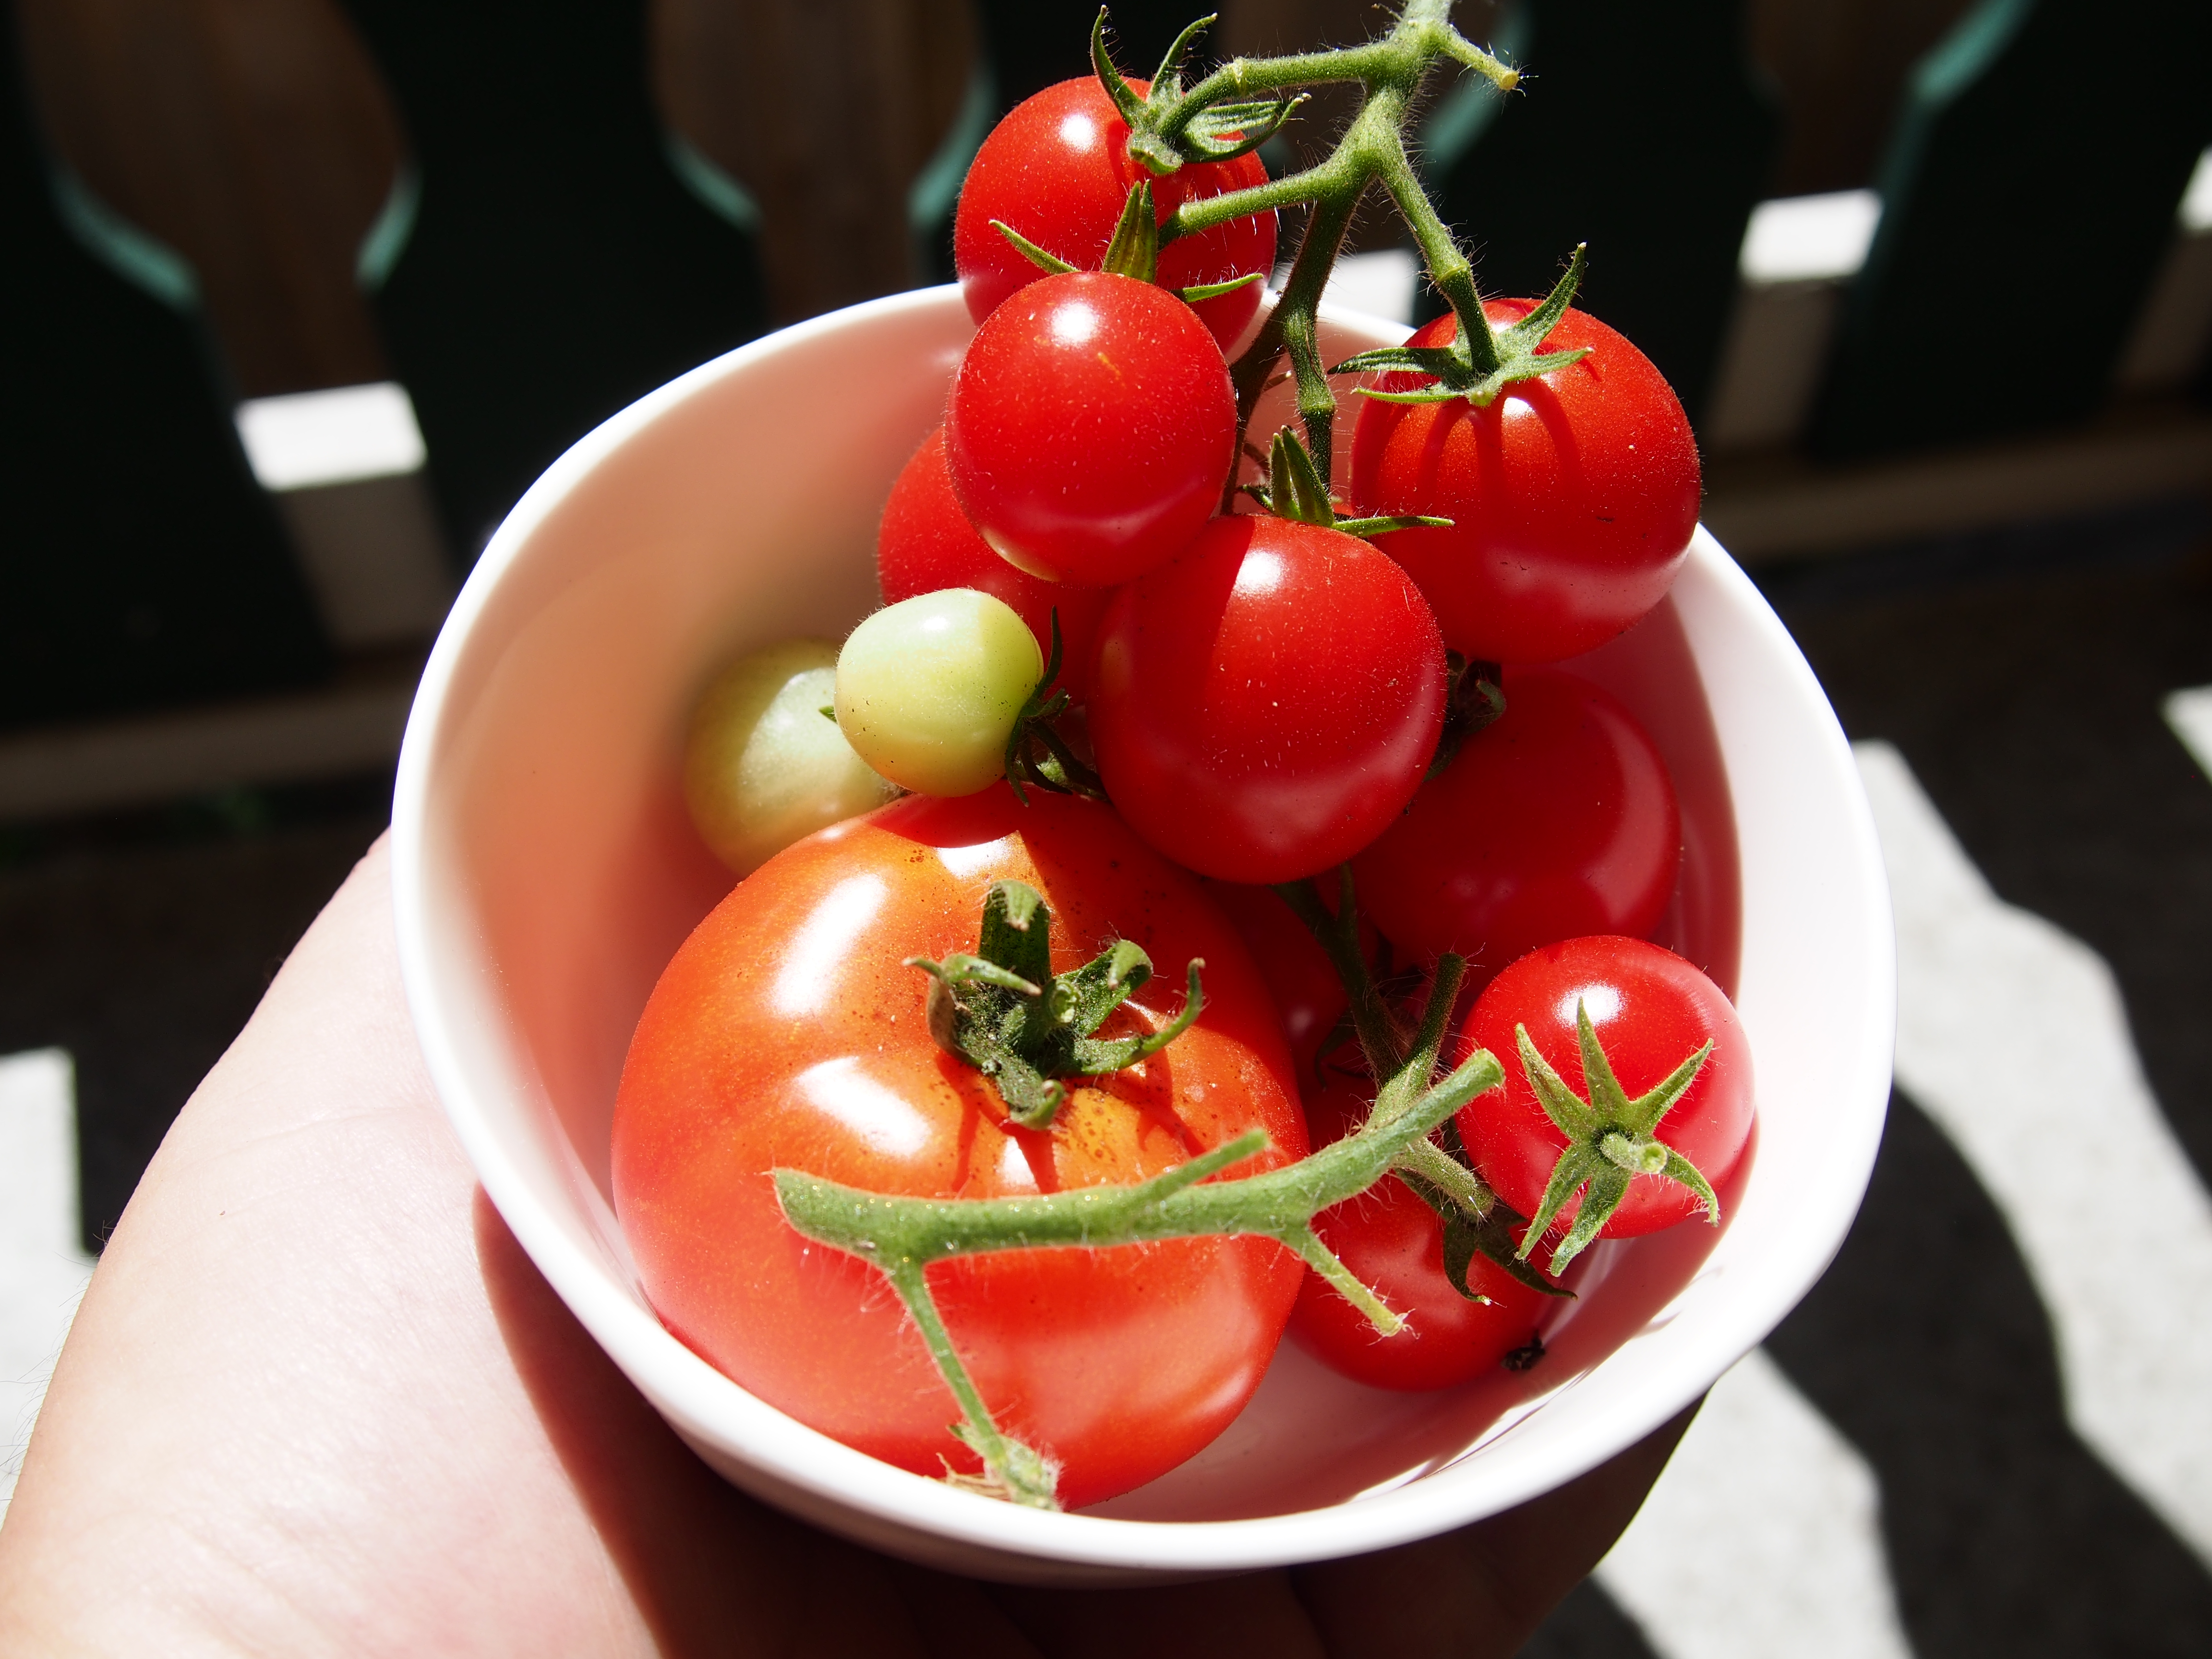
plant, fruit, dish, food, red, produce, vegetable, tomato, tomatoes, cherries, flowering plant, land plant, potato and tomato genus